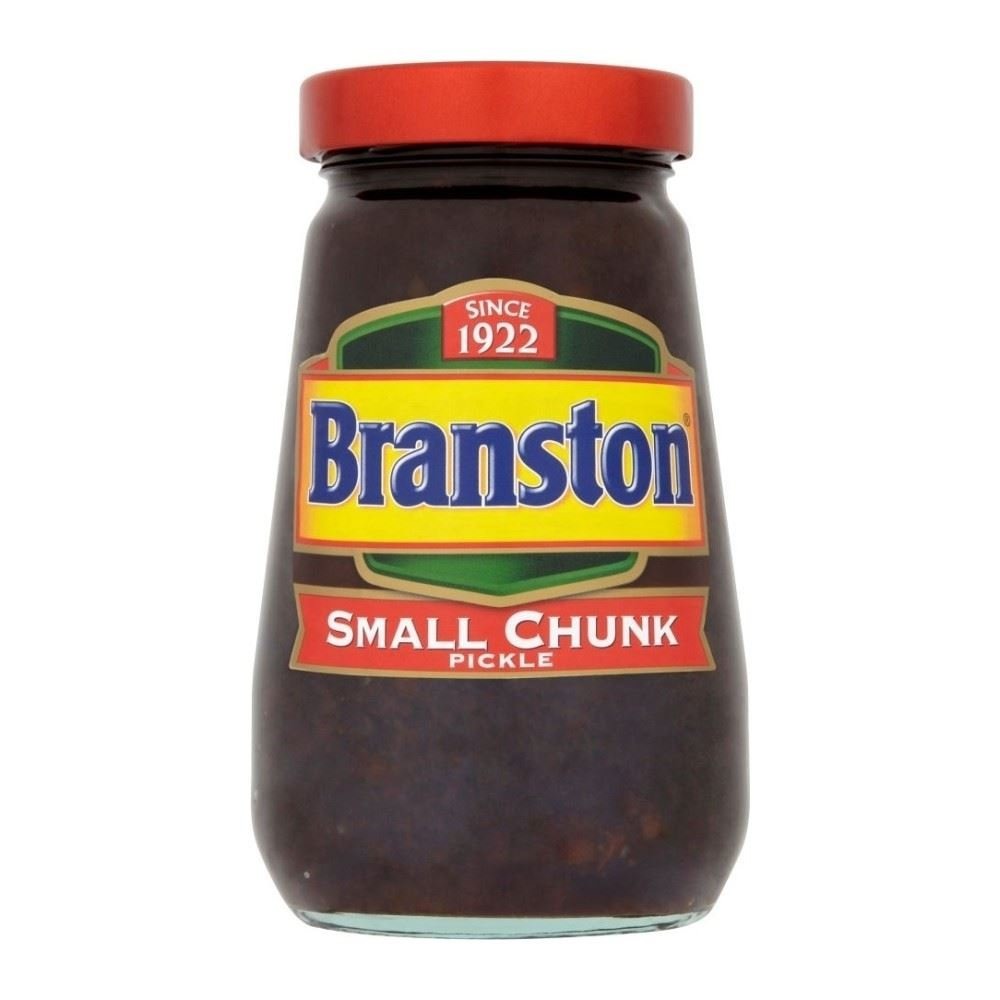
Item Name: Branston Small Chunk Pickle (720g) - Pack of 2
Product Description: Small Branston Pickle spreads easily on sandwiches. It is suitable for vegetarians. Branston's great taste with smaller pieces for easier spreading. Store in a cool, dry place. Once opened, store in the refrigerator and use within 6 weeks.
Value: 2.0
Unit: Count

Price: 35.65